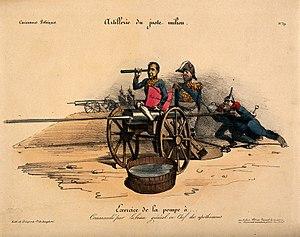
Gabriel Abraham Marguerite Delessert, né le 17 mars 1786 à Paris, où il est mort le 29 janvier 1858, est un haut fonctionnaire français qui a notamment été préfet de police de Paris de 1836 à 1848.